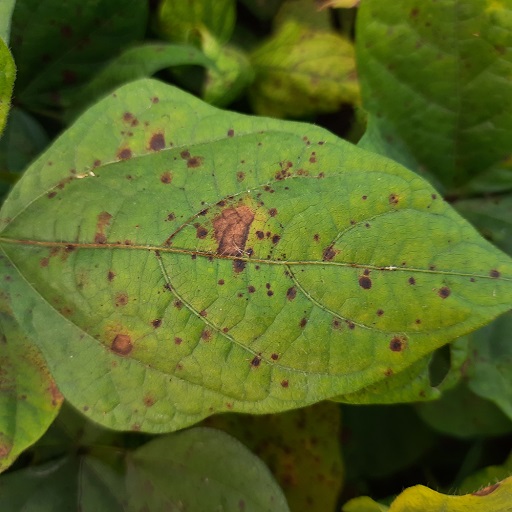
Label: Anthracnose